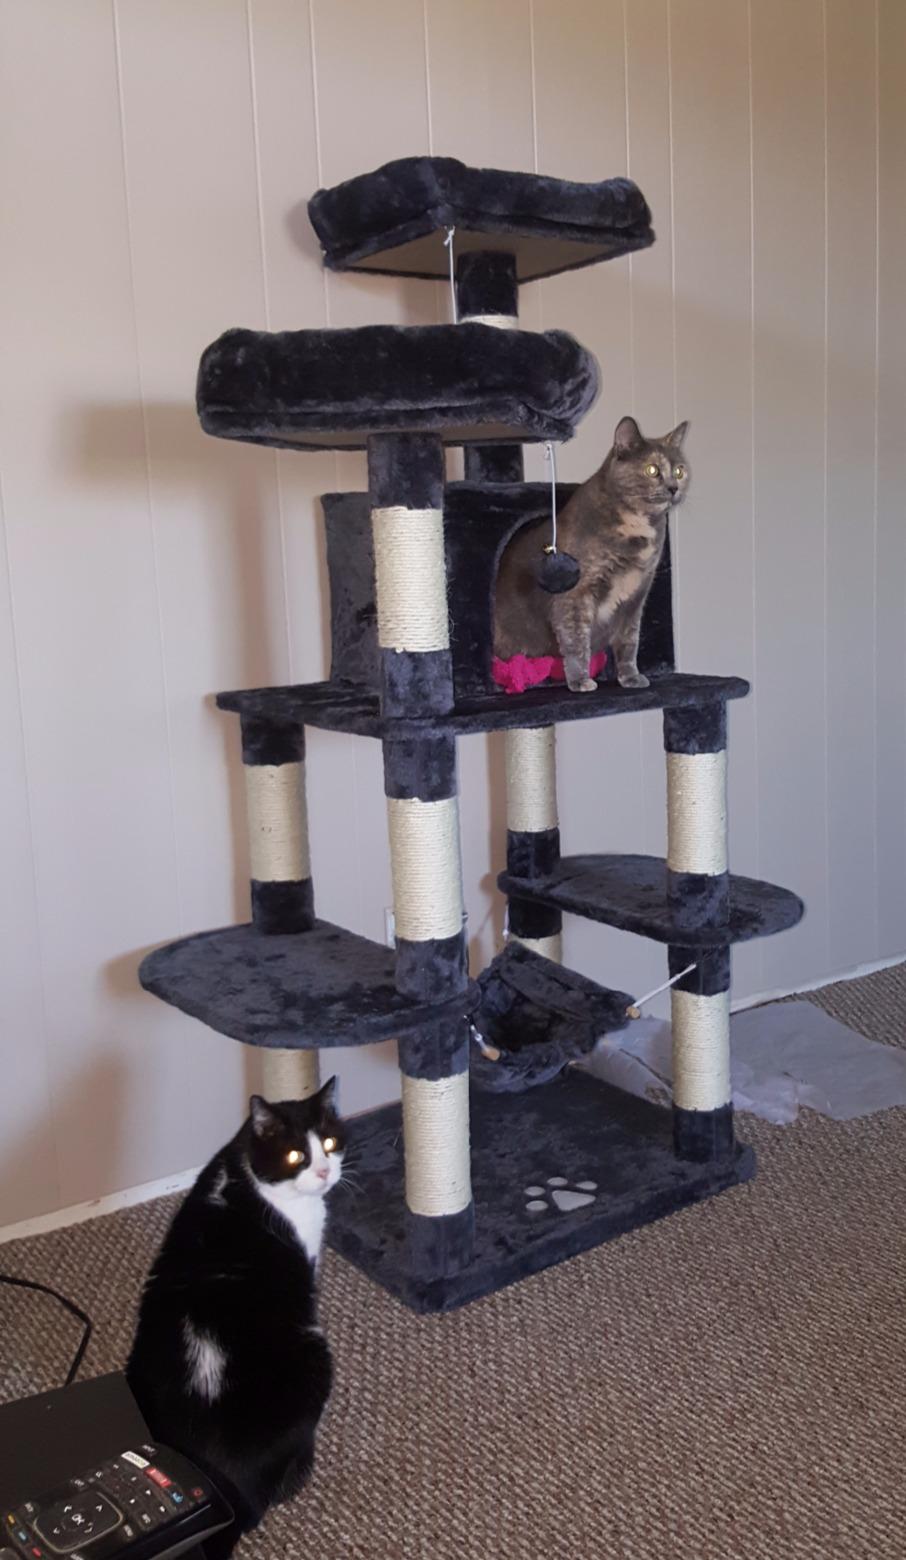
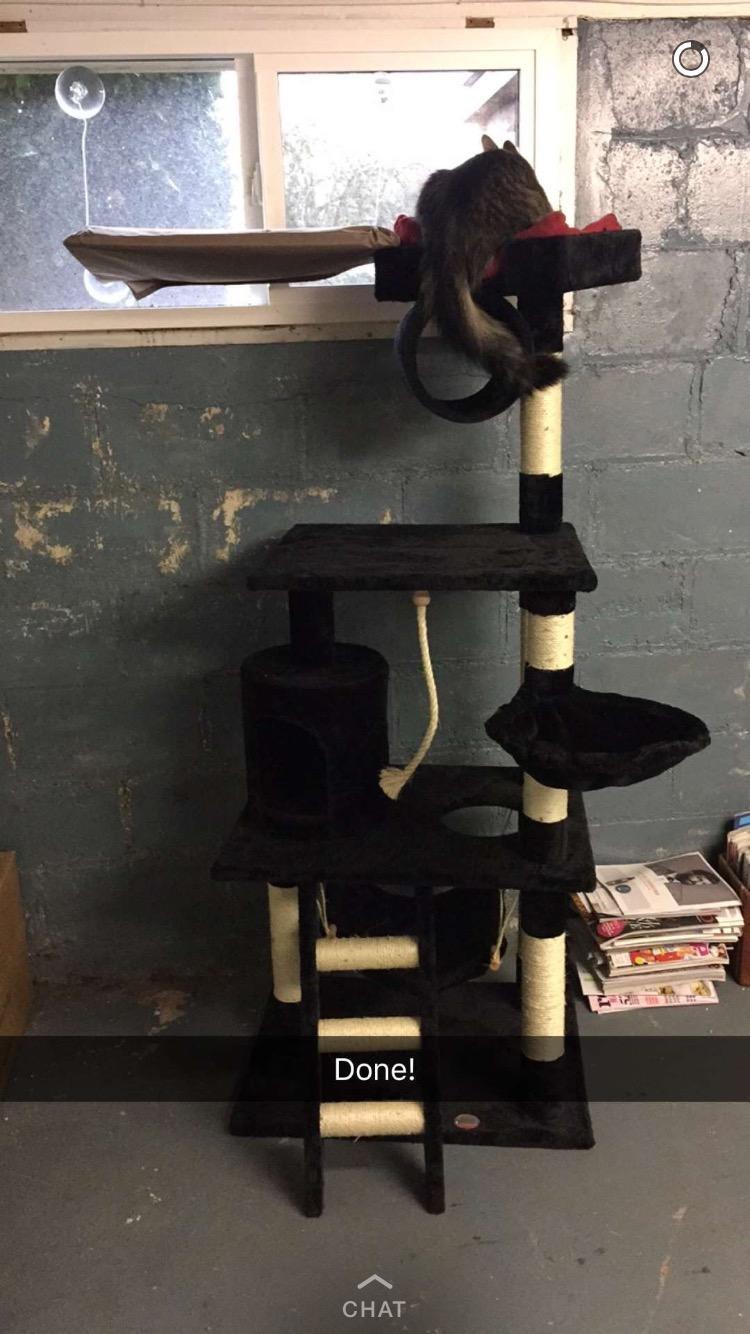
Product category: items_cat tree
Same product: no